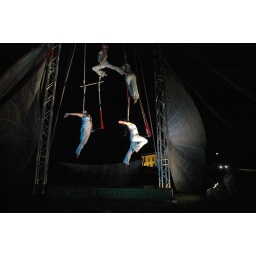
Icarus try-out tijdens Kleuren van de Nacht in Sonsbeek door Circus Poehaa